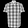
Label: Shirt